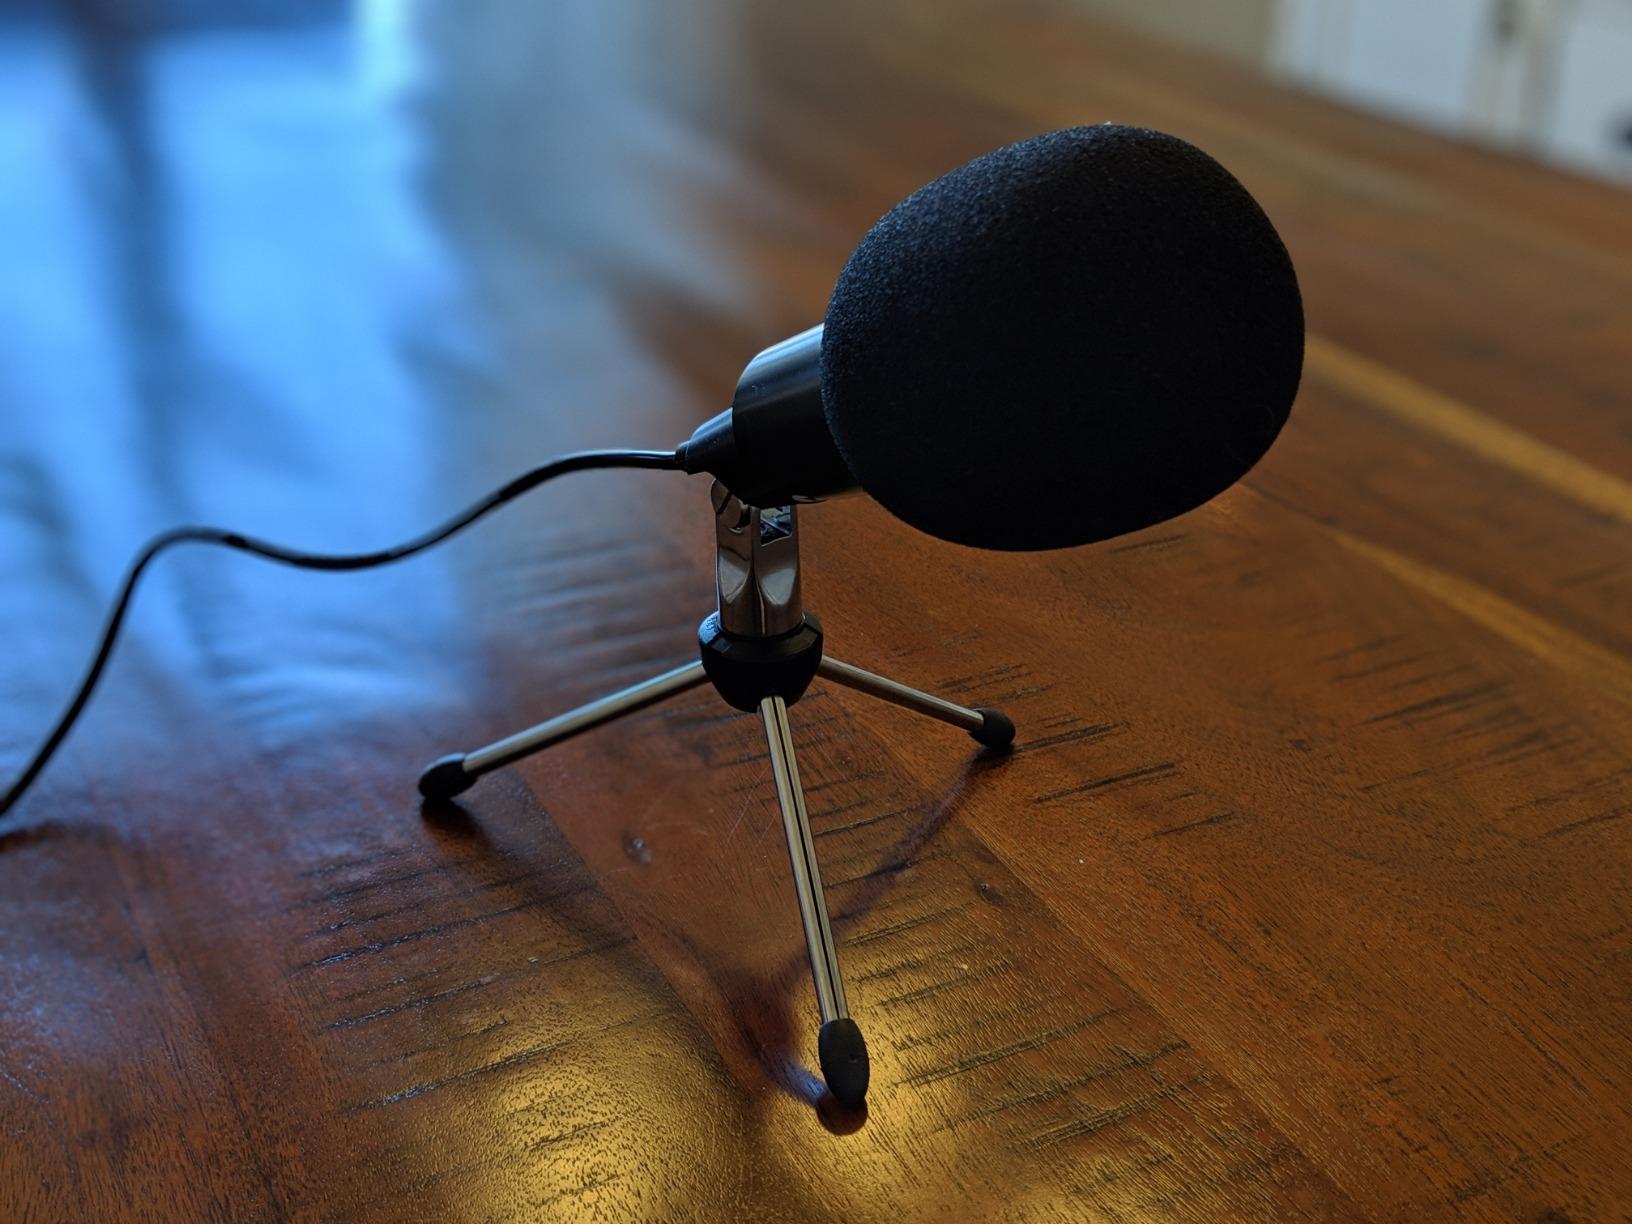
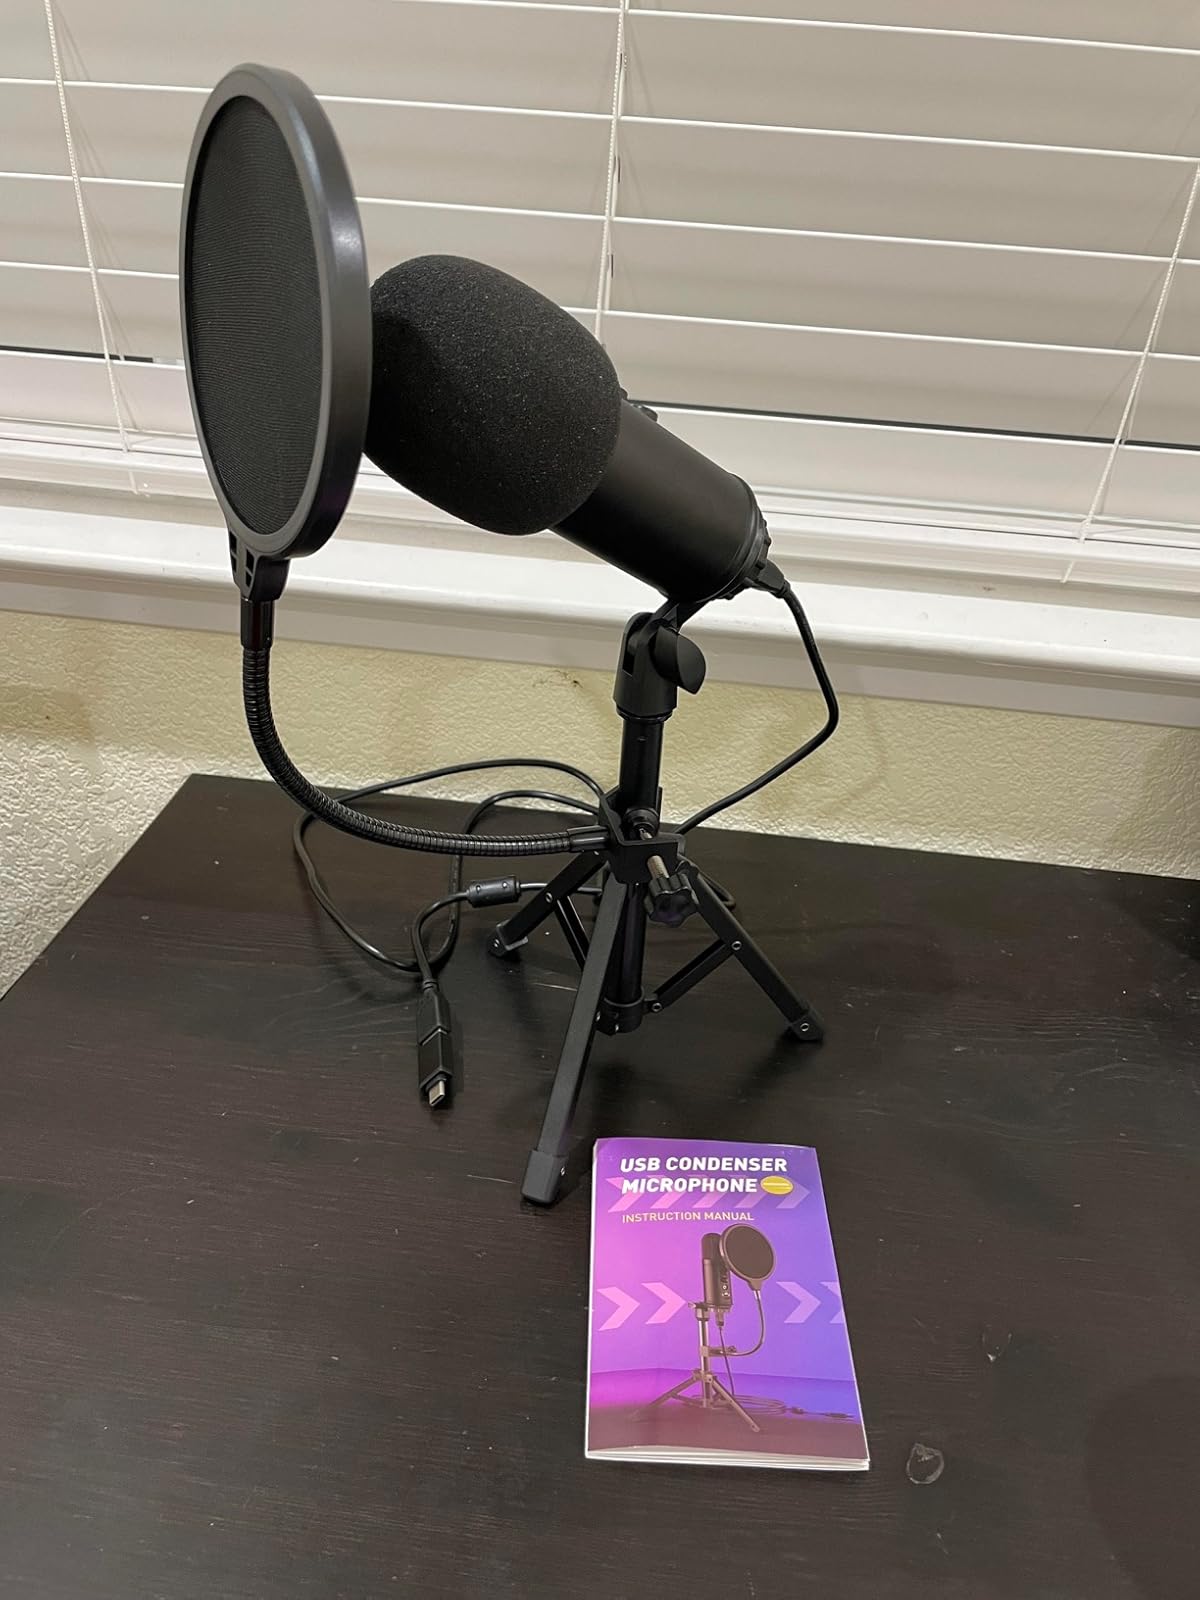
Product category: microphone
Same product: no